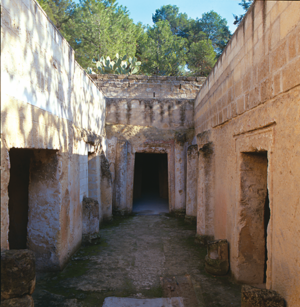
Canosa di Puglia est une ville italienne d'environ 29 580 habitants, située dans la province de Barletta-Andria-Trani dans les Pouilles, dans l'Italie méridionale.